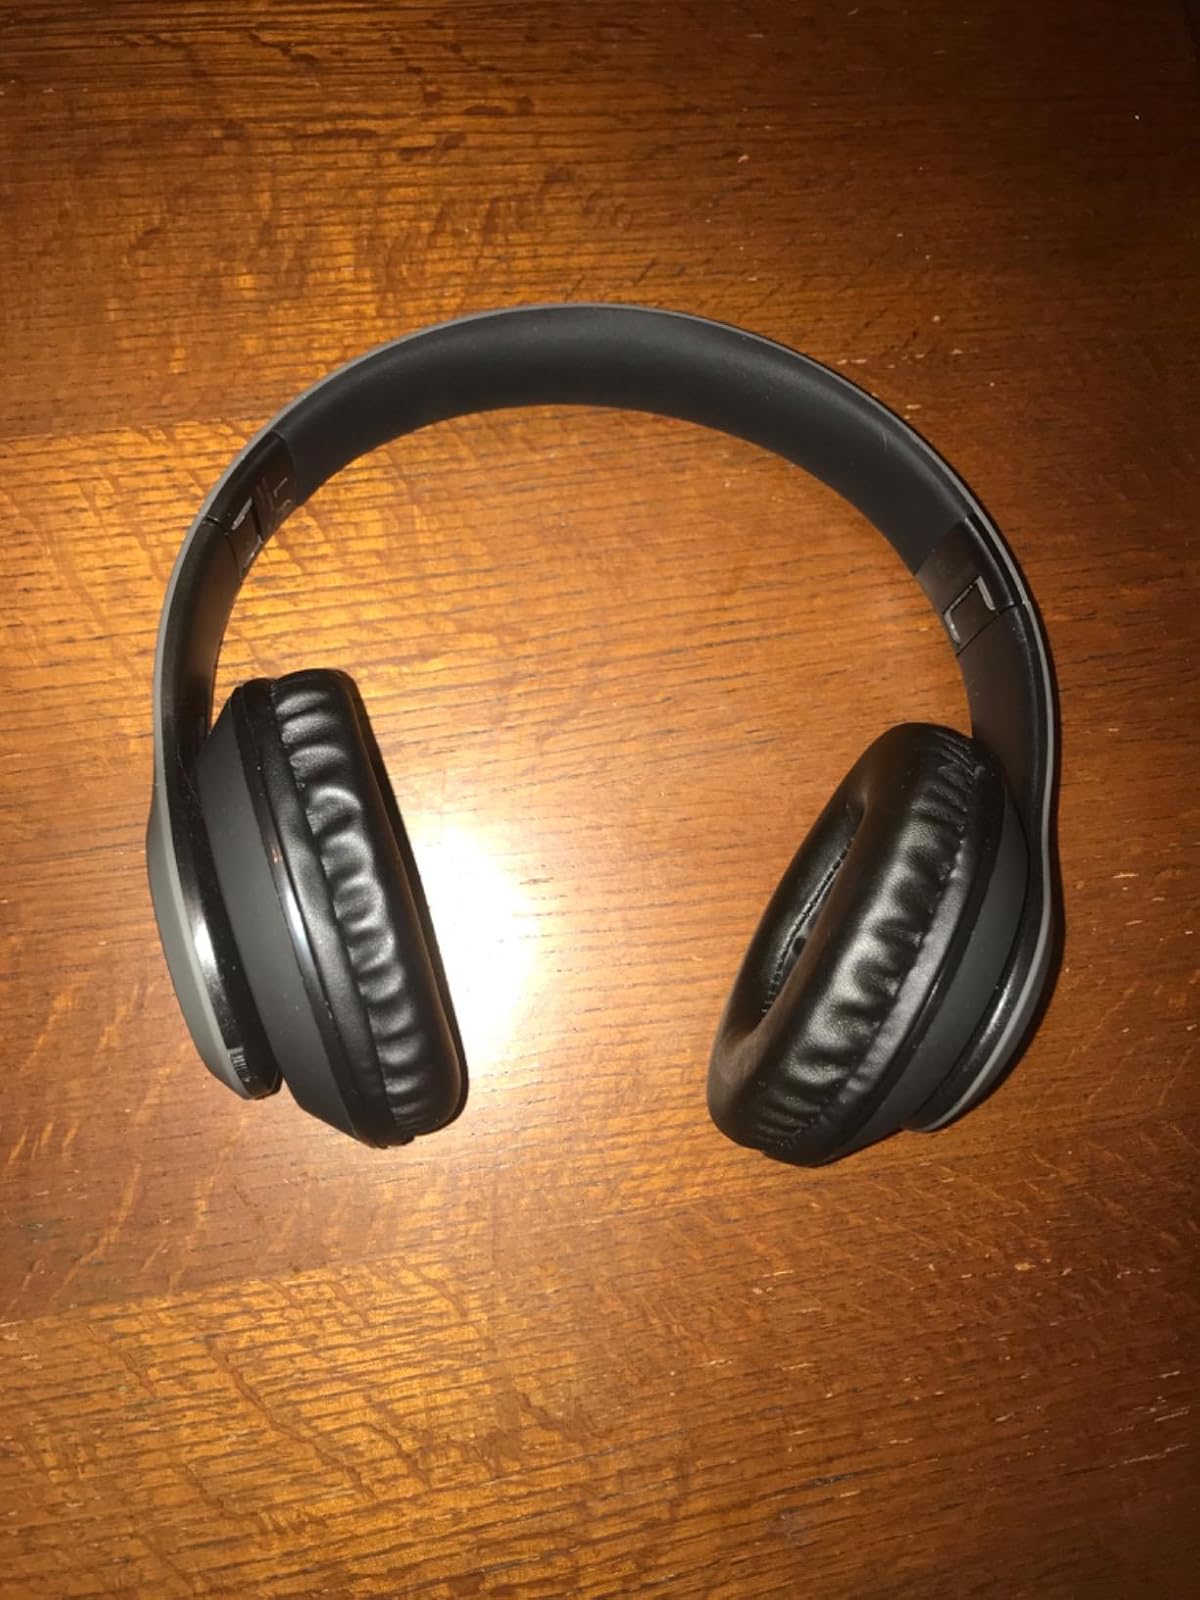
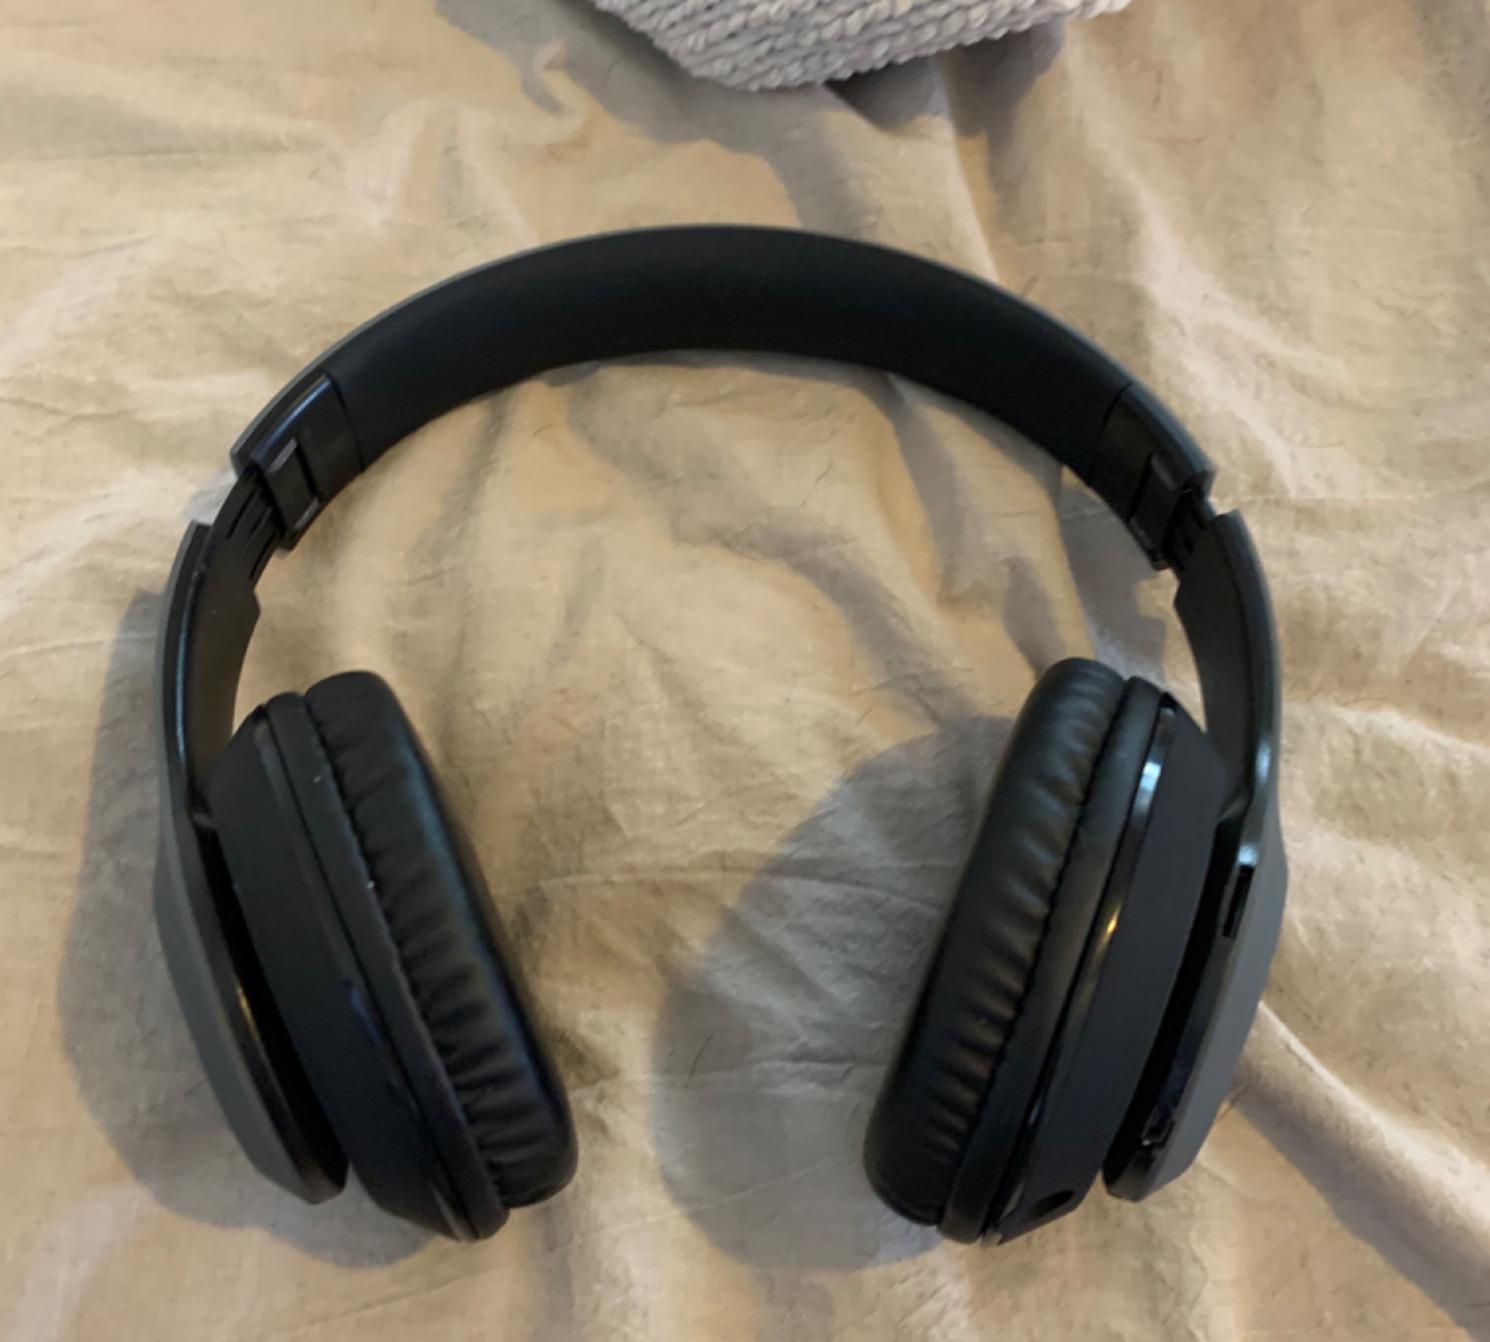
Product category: headphones
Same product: yes